Julmust

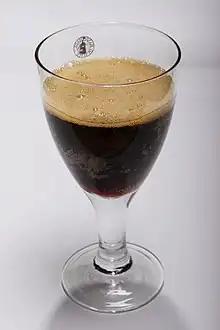
A glass of Julmust

Julmust ( "Christmas" and ' English: 'must' "not-yet-fermented fruit juice") is a soft drink that is mainly consumed in Sweden around Christmas. During Easter, the name is (from ', "Easter"). During the rest of the year, it is sometimes sold under the name "must". The content is the same regardless of the marketing name, and the drink is most closely associated with Christmas. 45 million litres of "julmust" are consumed during December, which is around 50% of the total soft drink volume in December and 75% of the total yearly must sales. Must was created by Harry Roberts and his father Robert Roberts in 1910 as a non-alcoholic alternative to beer.